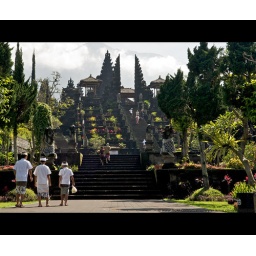
a white candle in a holy place,